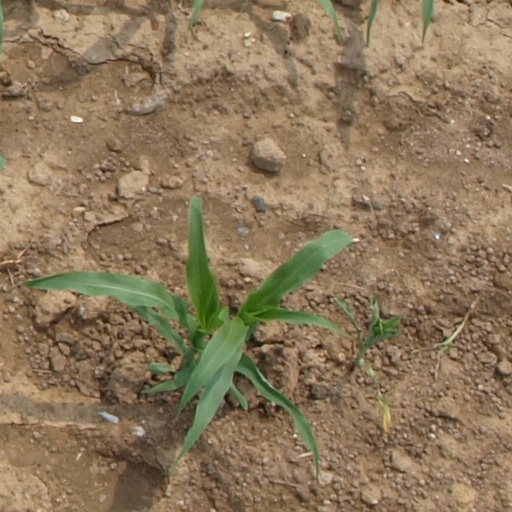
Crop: maize; corn